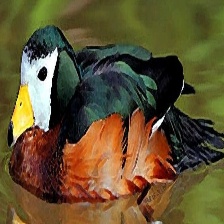
Species: AFRICAN PYGMY GOOSE
Scientific name: NETTAPUS AURITUS
ImageNet parent category: goose